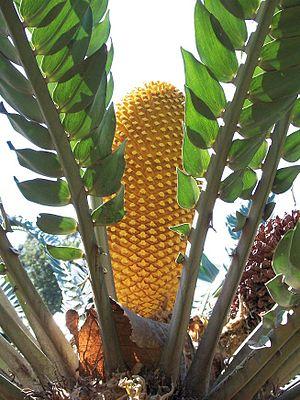
Encephalartos woodii est une espèce cycadophyte appartenant à la famille des Zamiaceae, connue seulement par une poignée de spécimens, tous cultivés.